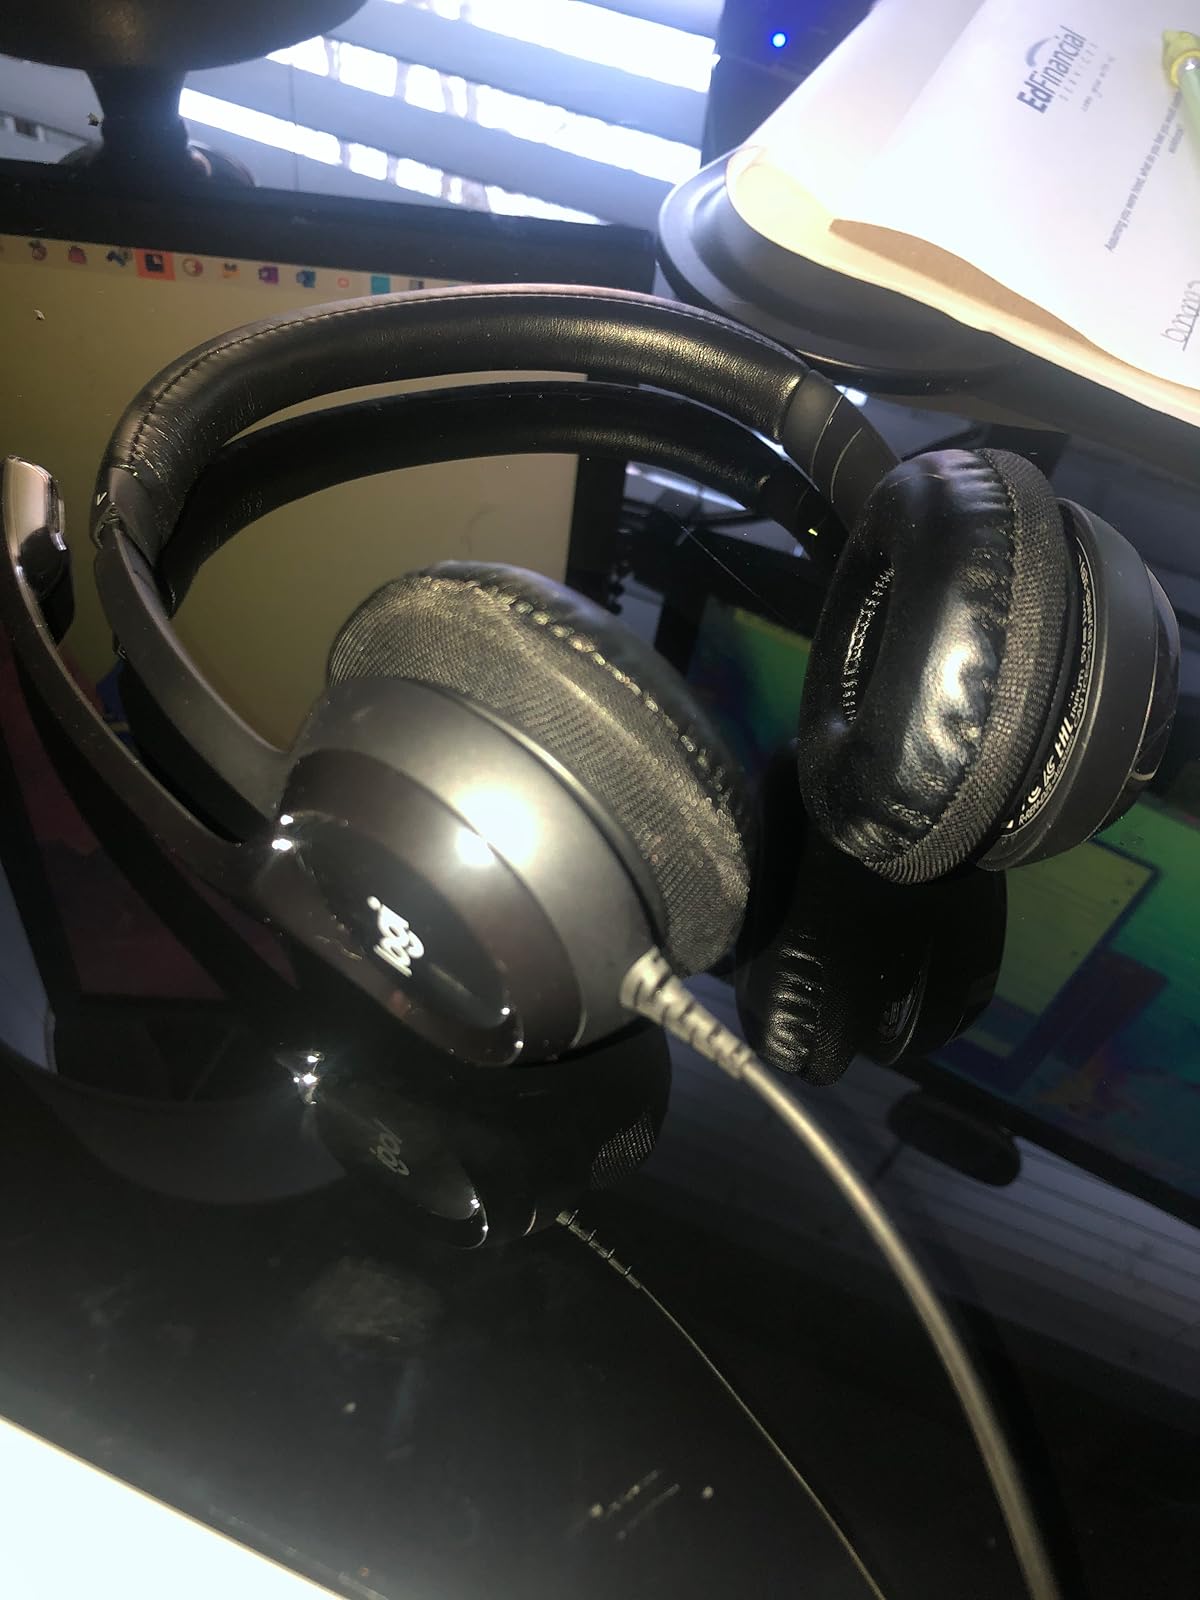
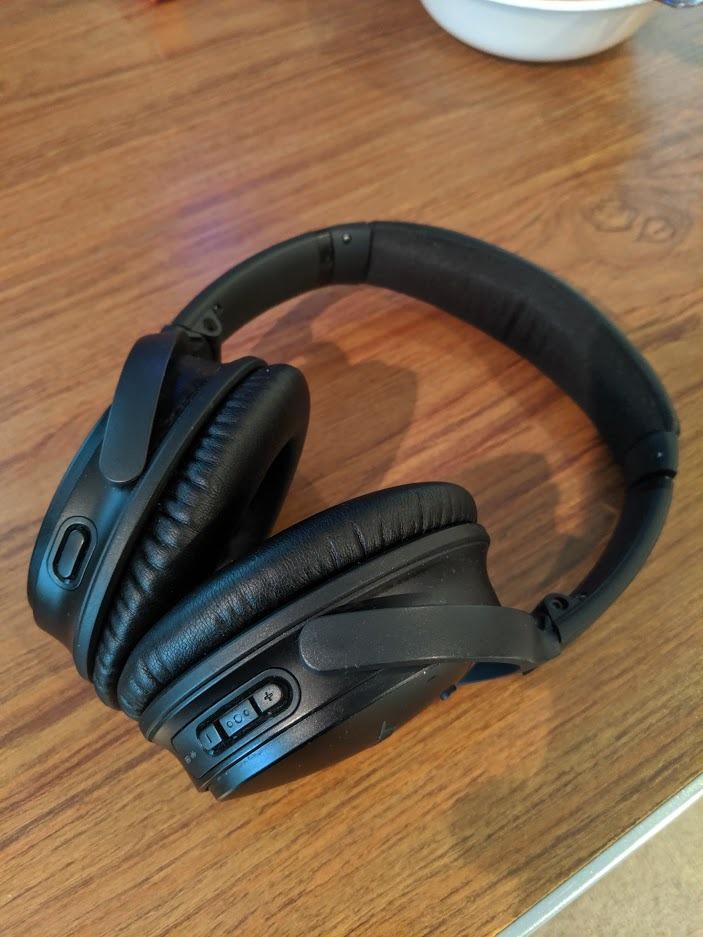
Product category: headphones
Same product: no